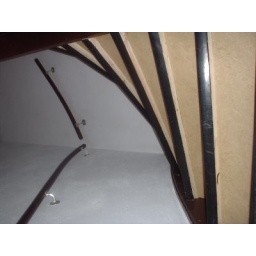
stairway to second floor and our bedroom - taken in Michiel's Mum's House